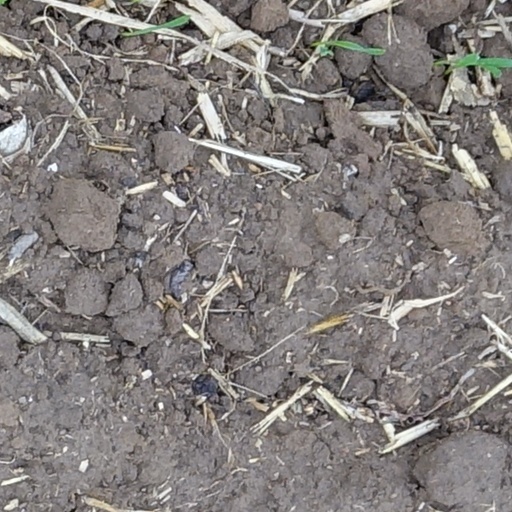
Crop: wheat